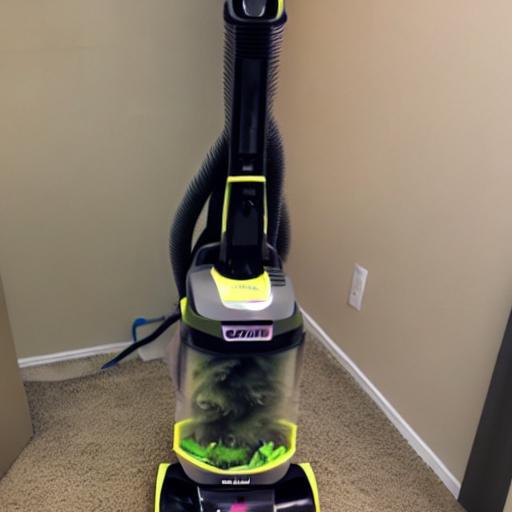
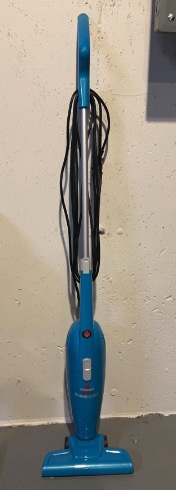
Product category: items_vacuum
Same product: no